2015 Amstel Gold Race

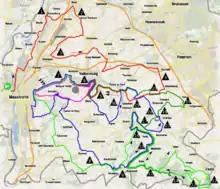
Route of the 2015 race

The route of the 2015 Amstel Gold Race began in Maastricht and left the city towards the north. The riders passed through the towns of Bunde and Geulle on their way to the first climbs of the day. The first climb of the day was the Slingerberg; the peloton then passed through Beek and climbed the Adsteeg. These climbs came within the first of racing. The route then turned south through Meerssen, where the riders climbed the third climb, the Lange Raarberg, then east in the direction of Heerlen. The course turned, however, before they reached Heerlen, first heading south across the climb of the Bergseweg, then west. At this point, the route entered a series of circuits around the town of Valkenburg aan de Geul. The riders climbed the Sibbergrubbe and the Cauberg for the first time. The first climb of the Cauberg came after .